Hamid Nawab

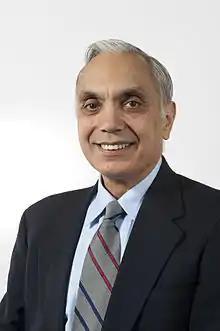
Nawab in 2015

S. Hamid Nawab is Professor of Electrical and Computer Engineering and Biomedical Engineering at Boston University who is a researcher, educator, and engineer in the signal processing and machine perception subfields of Electrical Engineering and their application to the machine/computer analysis of complex biosignals from auditory, speech, and neuromuscular systems.